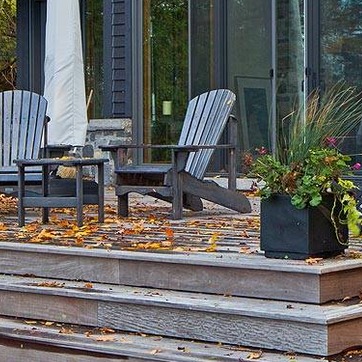
Material: wood